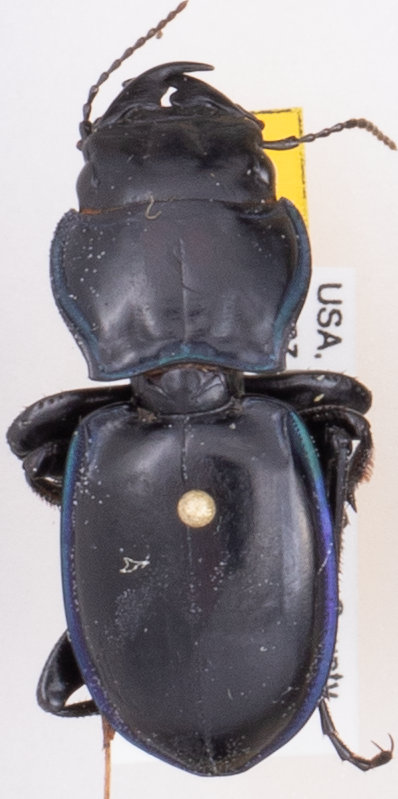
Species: Pasimachus elongatus
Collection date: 2015-08-17
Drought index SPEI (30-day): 0.318
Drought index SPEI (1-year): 0.454
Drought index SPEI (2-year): -0.27